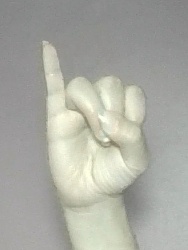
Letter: meem